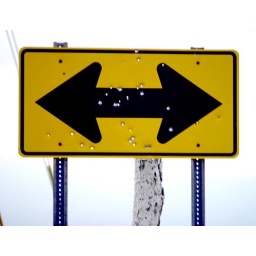
Bullet holes cover a road sign in rural Coles county north of Mattoon, Ill., Friday, April 27, 2007.